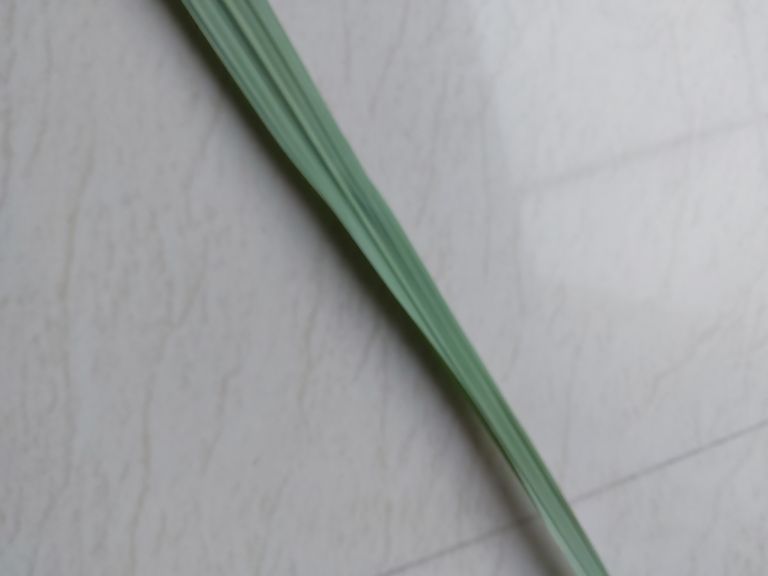
Label: Healthy